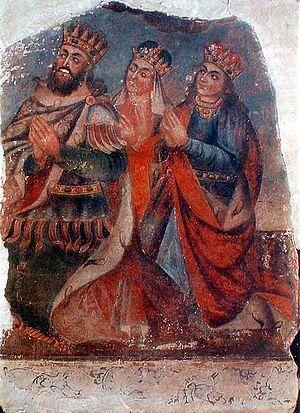
Les Hovnatanian ou Yovnatanian sont une dynastie de peintres arméniens s'étalant de la seconde moitié du XVIIᵉ au XIXᵉ siècle sur cinq générations. Ils se sont illustrés par la réalisation de fresques dans diverses églises d'Arménie orientale, dont la cathédrale d'Etchmiadzin, le siège de l'Église apostolique arménienne, et de portraits de membres de la haute société arménienne de leur époque.
Khosrovidoukht est une princesse de la dynastie des Arsacides d'Arménie. Elle est considérée comme étant une figure éminente de l'histoire arménienne, ainsi qu'une figure importante du christianisme en Arménie.
Naghach Hovnatan ou Hovnatan Naghach est un peintre, poète et chanteur arménien né en 1661 à Shorot et mort en 1722. Ce poète qui a marqué la transition entre la poésie arménienne médiévale et l'école des achough est également le fondateur d'une dynastie de peintres, les Hovnatanian.